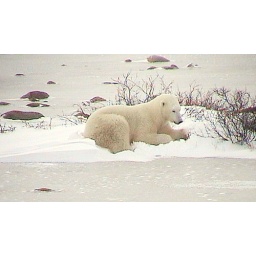
polar bear sitting in drift